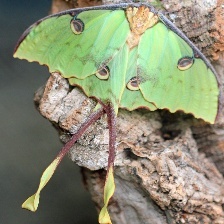
Species: LUNA MOTH